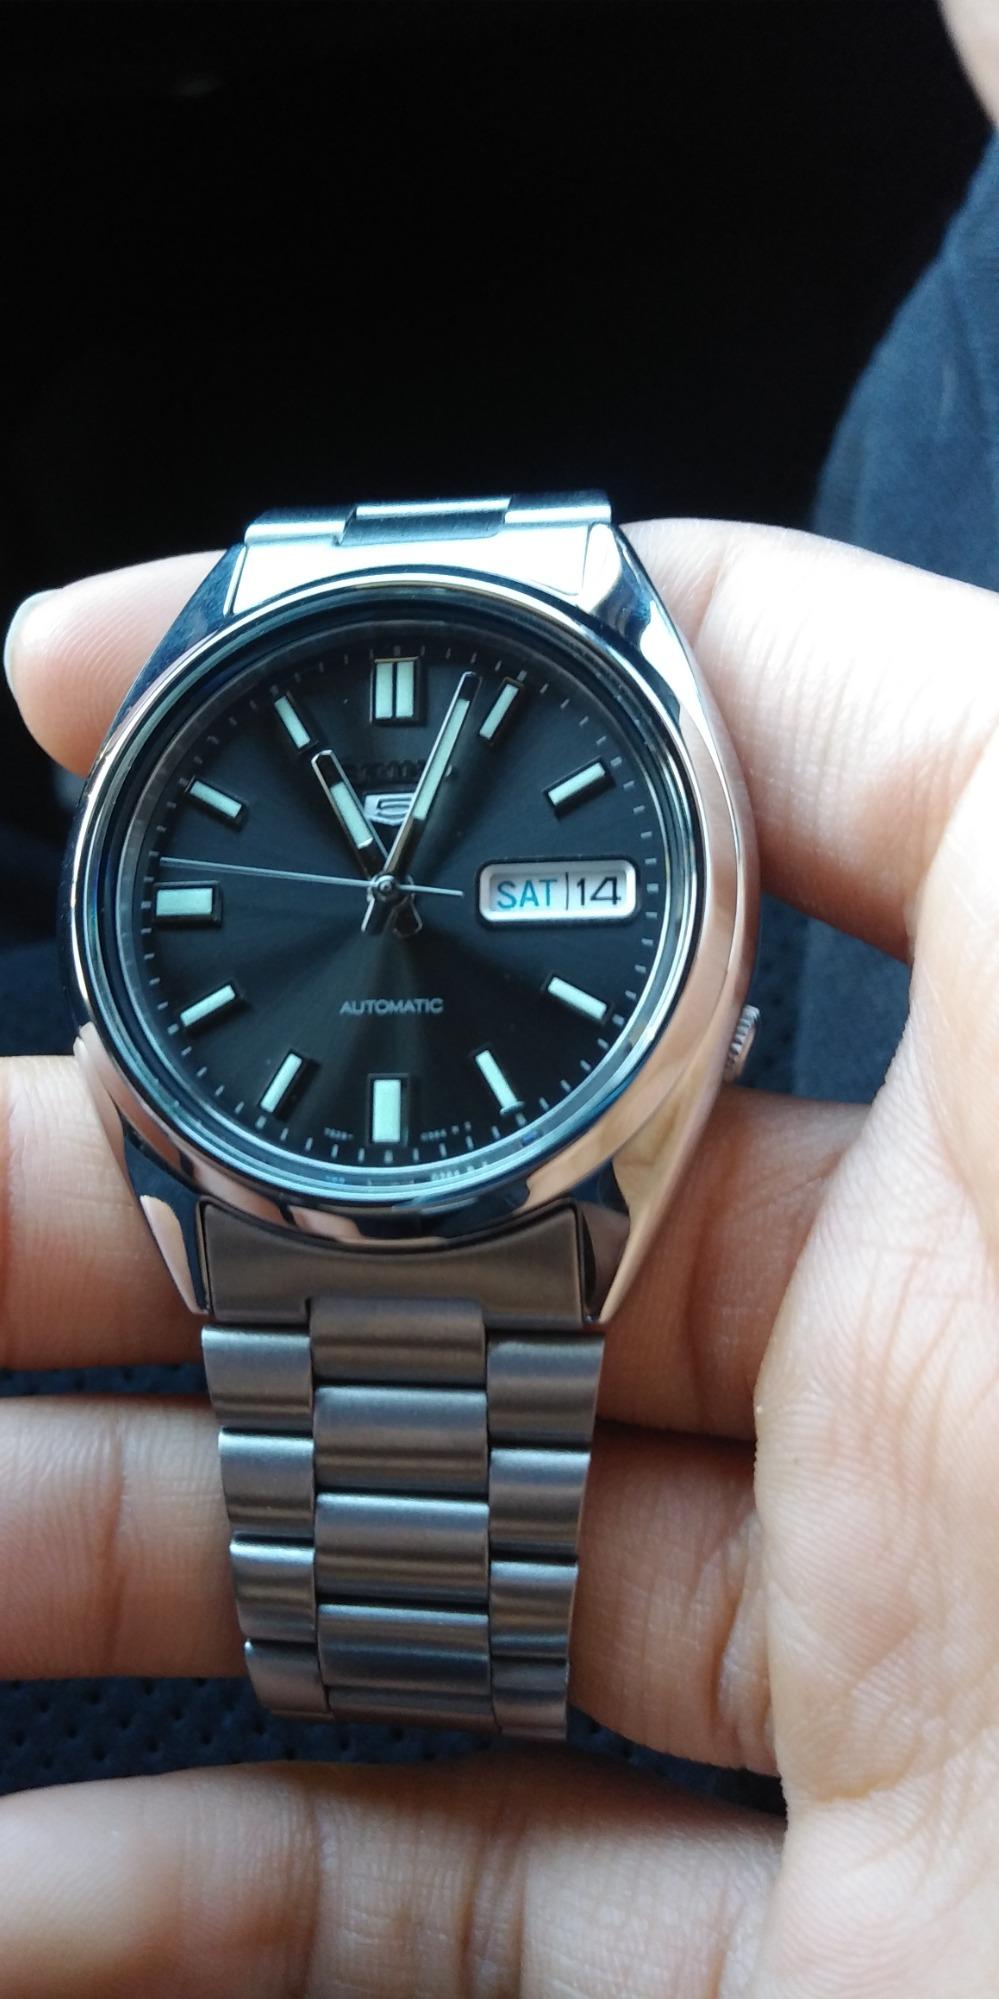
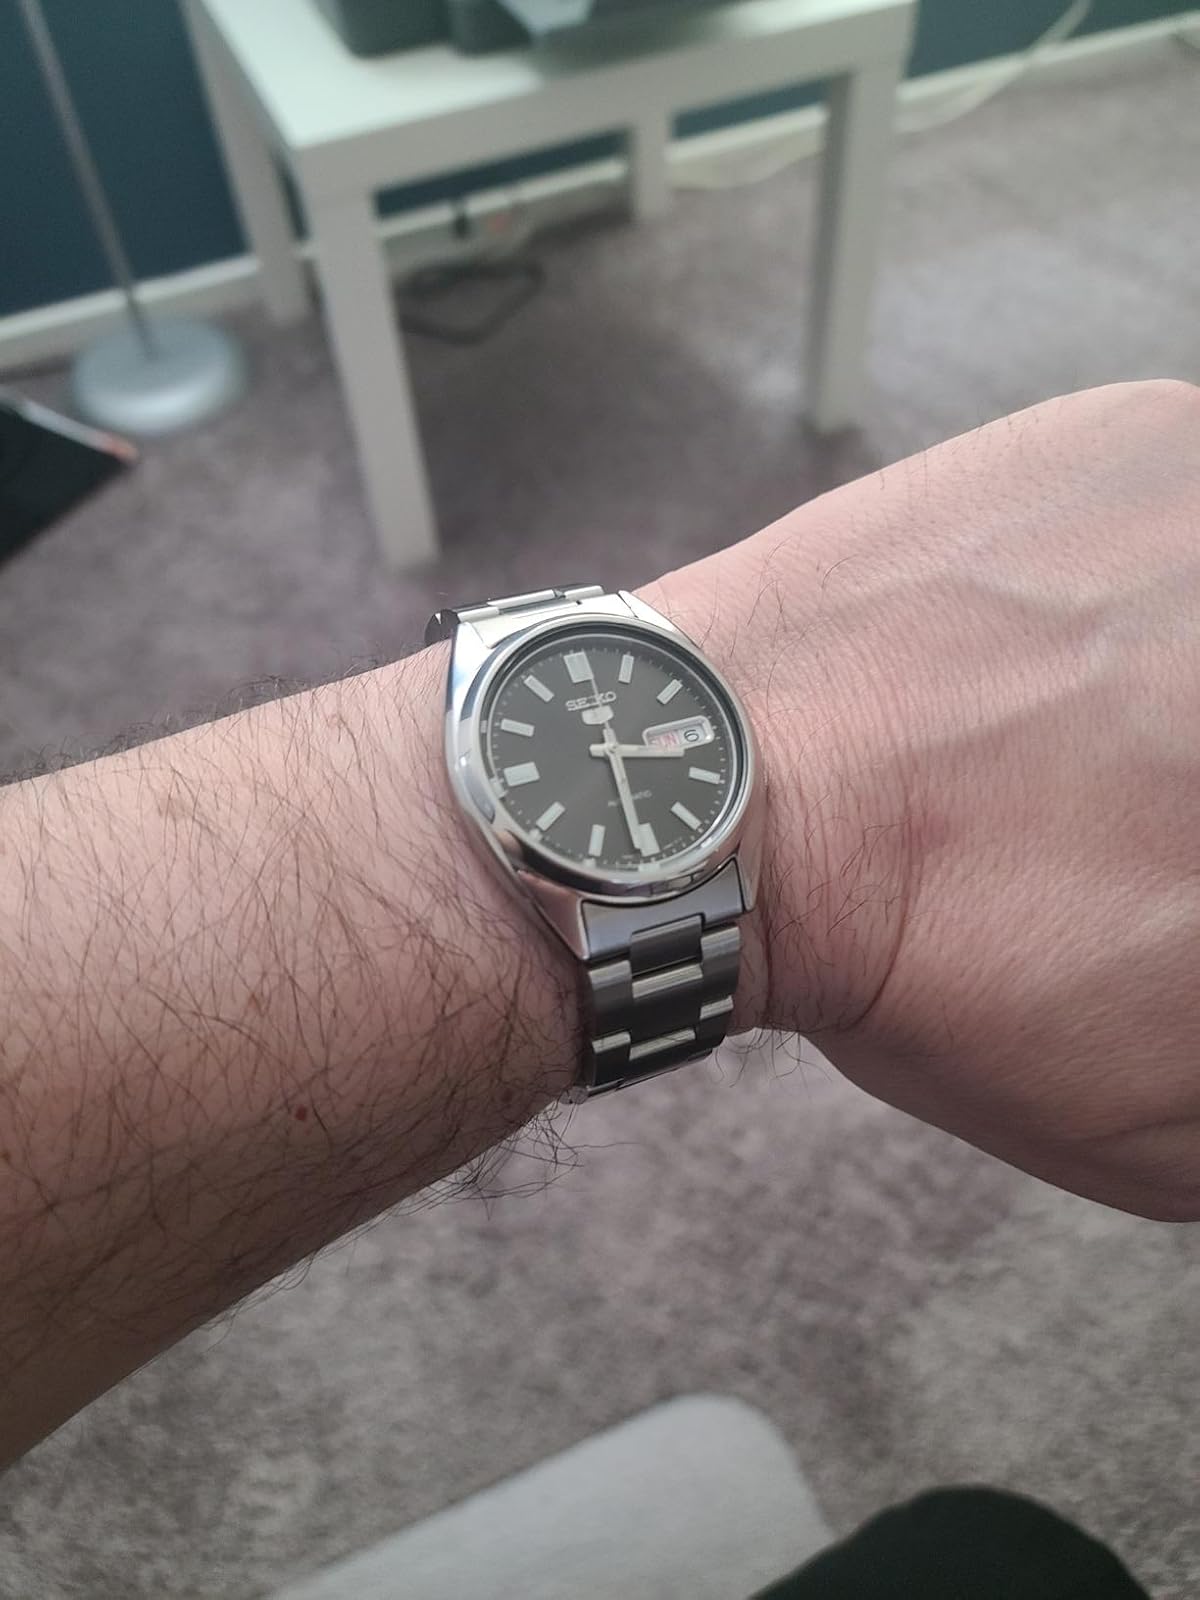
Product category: accessories_watch
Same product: yes